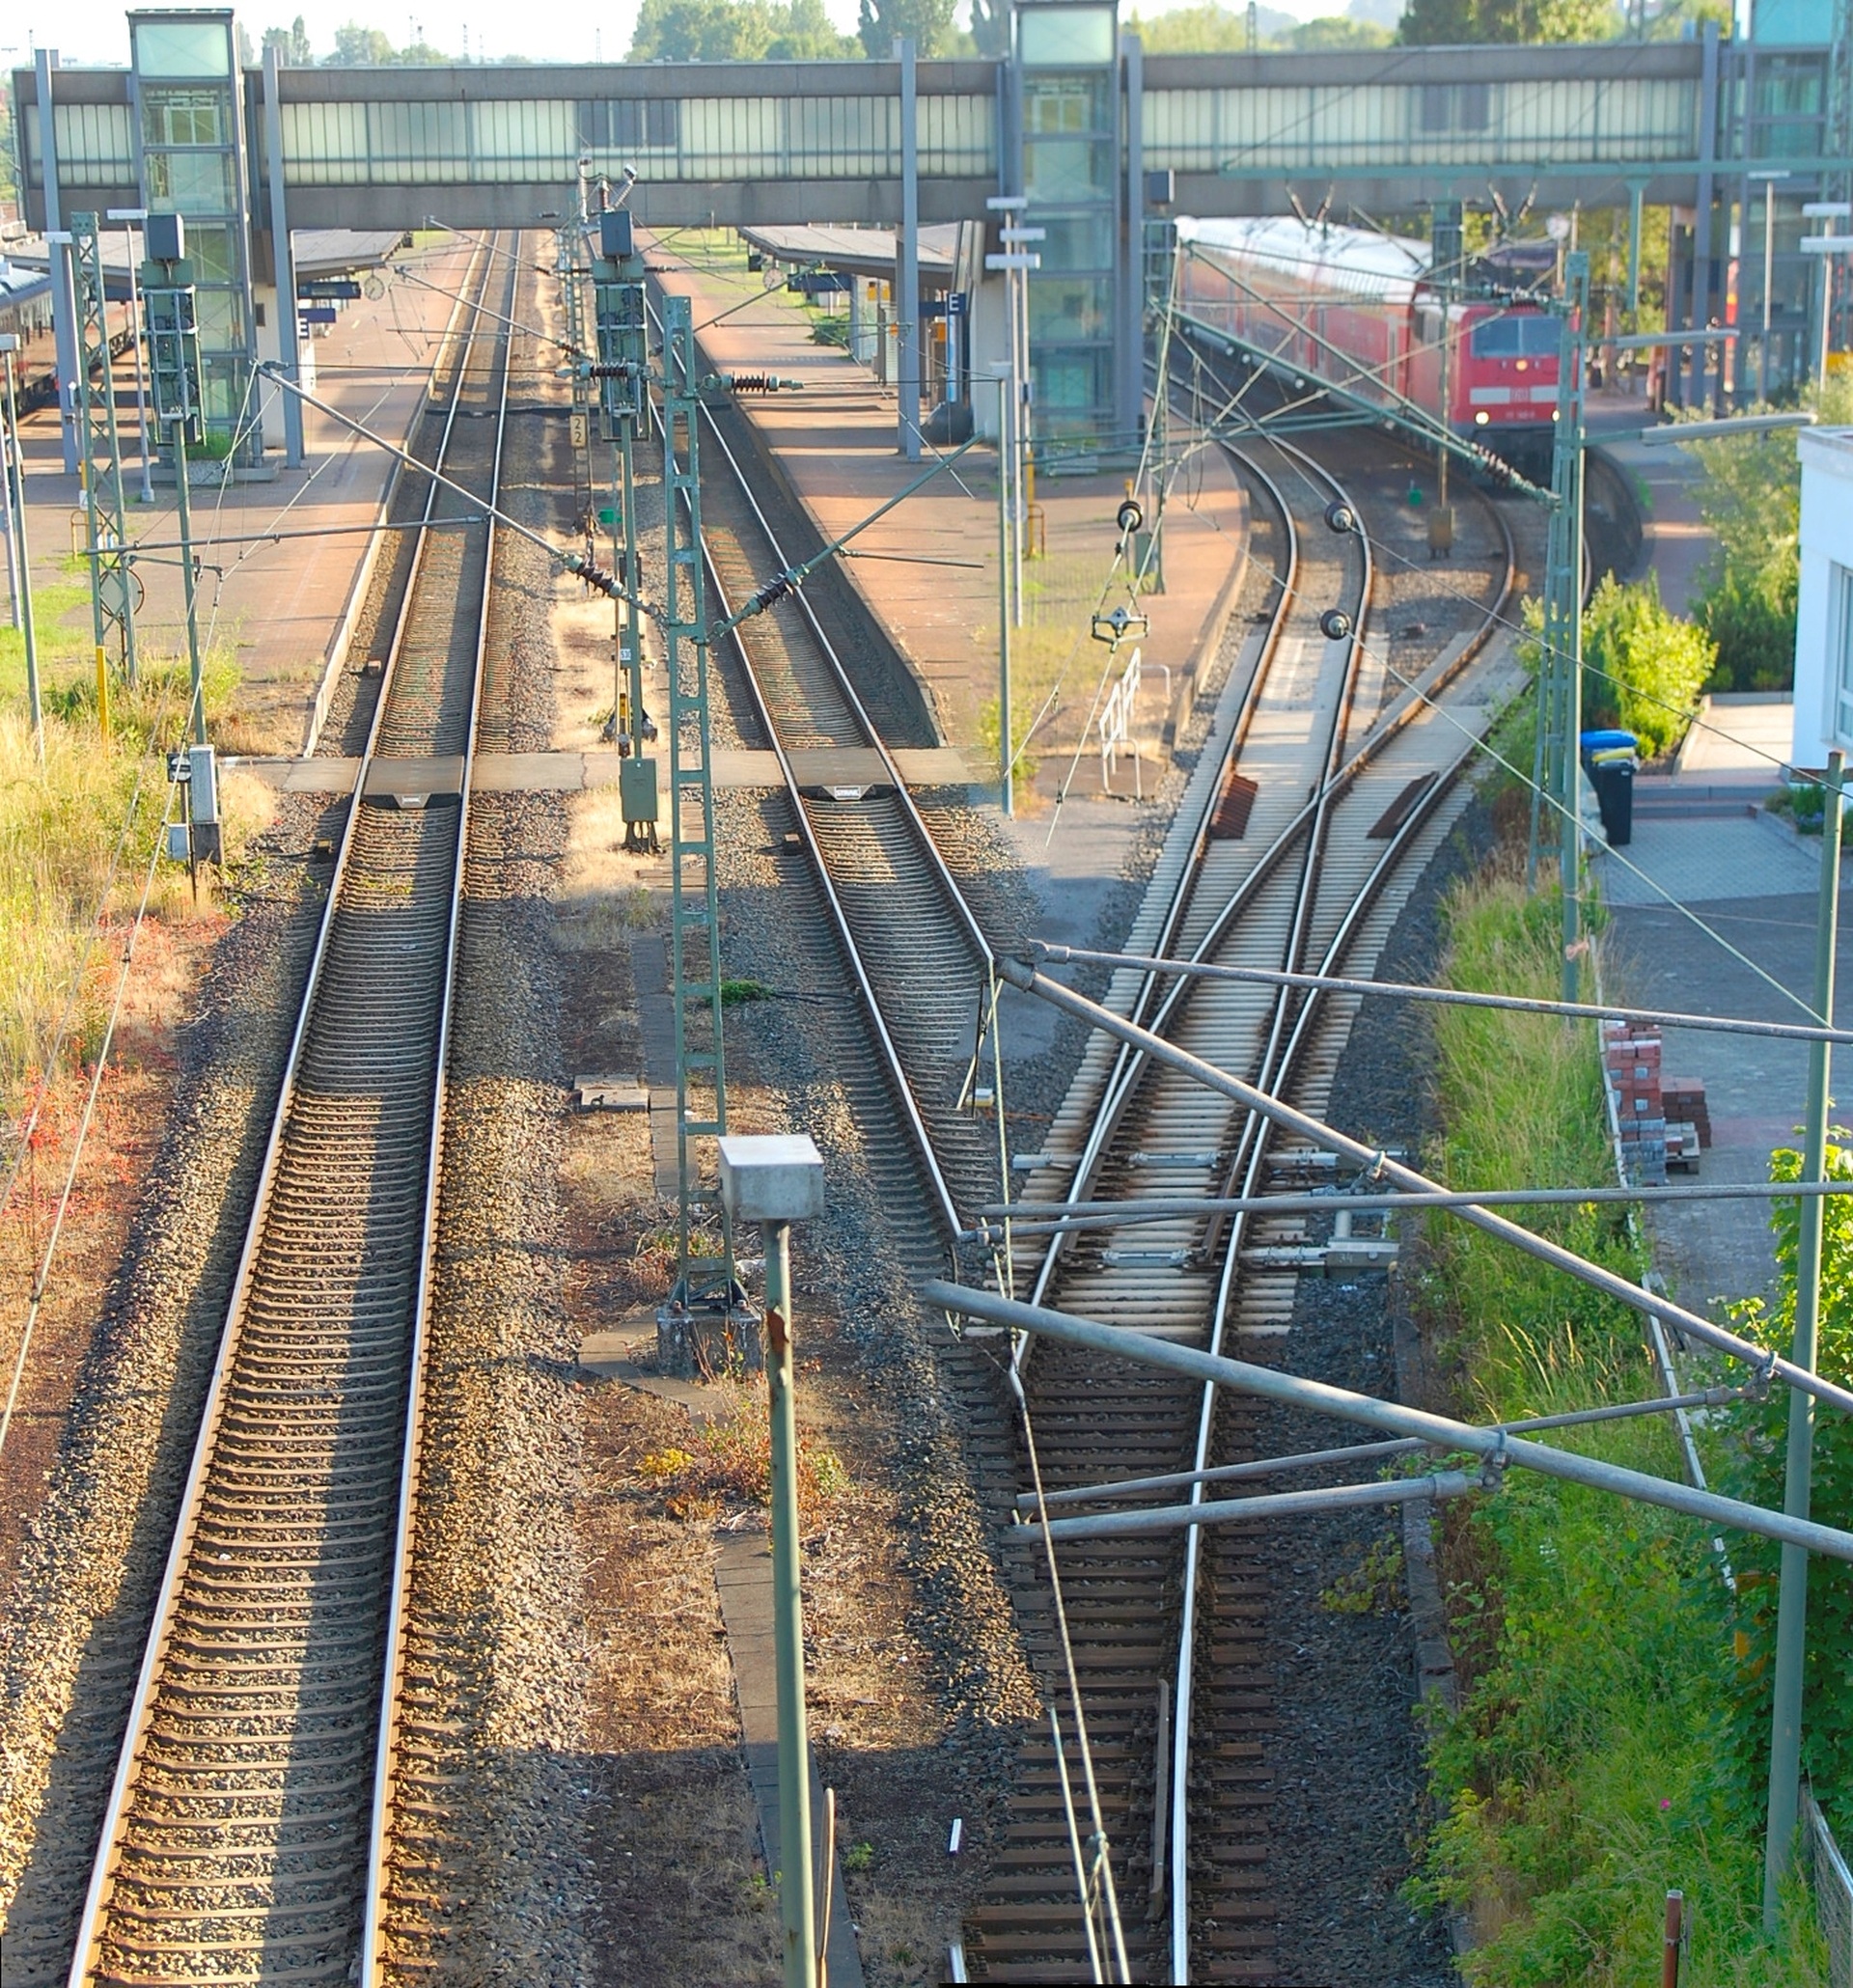
track, railway, train, transport, vehicle, train station, public transport, straight, soft, railway station, seemed, rail transport, gleise, rail traffic, emden, residential area, rolling stock, metropolitan area